Antoni Viladomat

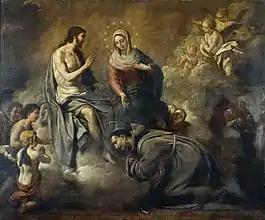
Jesus Grants Indulgence to Saint Francis at Porziuncula (1722/24)

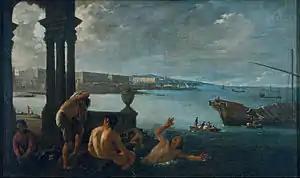
Summer, from The Four Seasons (1730–35)

Antoni Viladomat i Manalt (20 March 1678 in Barcelona, Spain – 22 January 1755 in Barcelona, Spain) was a Spanish painter in the Baroque style.